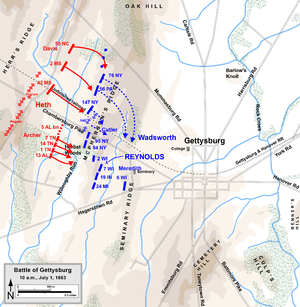
Slaget ved Gettysburg, første dag / Morgenen / Davis mod Cutler
Davis mod Cutler, 10:00–10:45 a.m.
Første dag i slaget ved Gettysburg under den Amerikanske borgerkrig var den 1. juli 1863 og begyndte som en træfning mellem enkeltstående enheder fra Army of Northern Virginia under den konfødererede general Robert E. Lee og Army of the Potomac under Unionens generalmajor George G. Meade. Det eskalerede hurtigt til et stort slag, som kulminerede, da undertallige og besejrede styrker fra Unionen trak sig tilbage det højereliggende områder syd for Gettysburg i Pennsylvania.